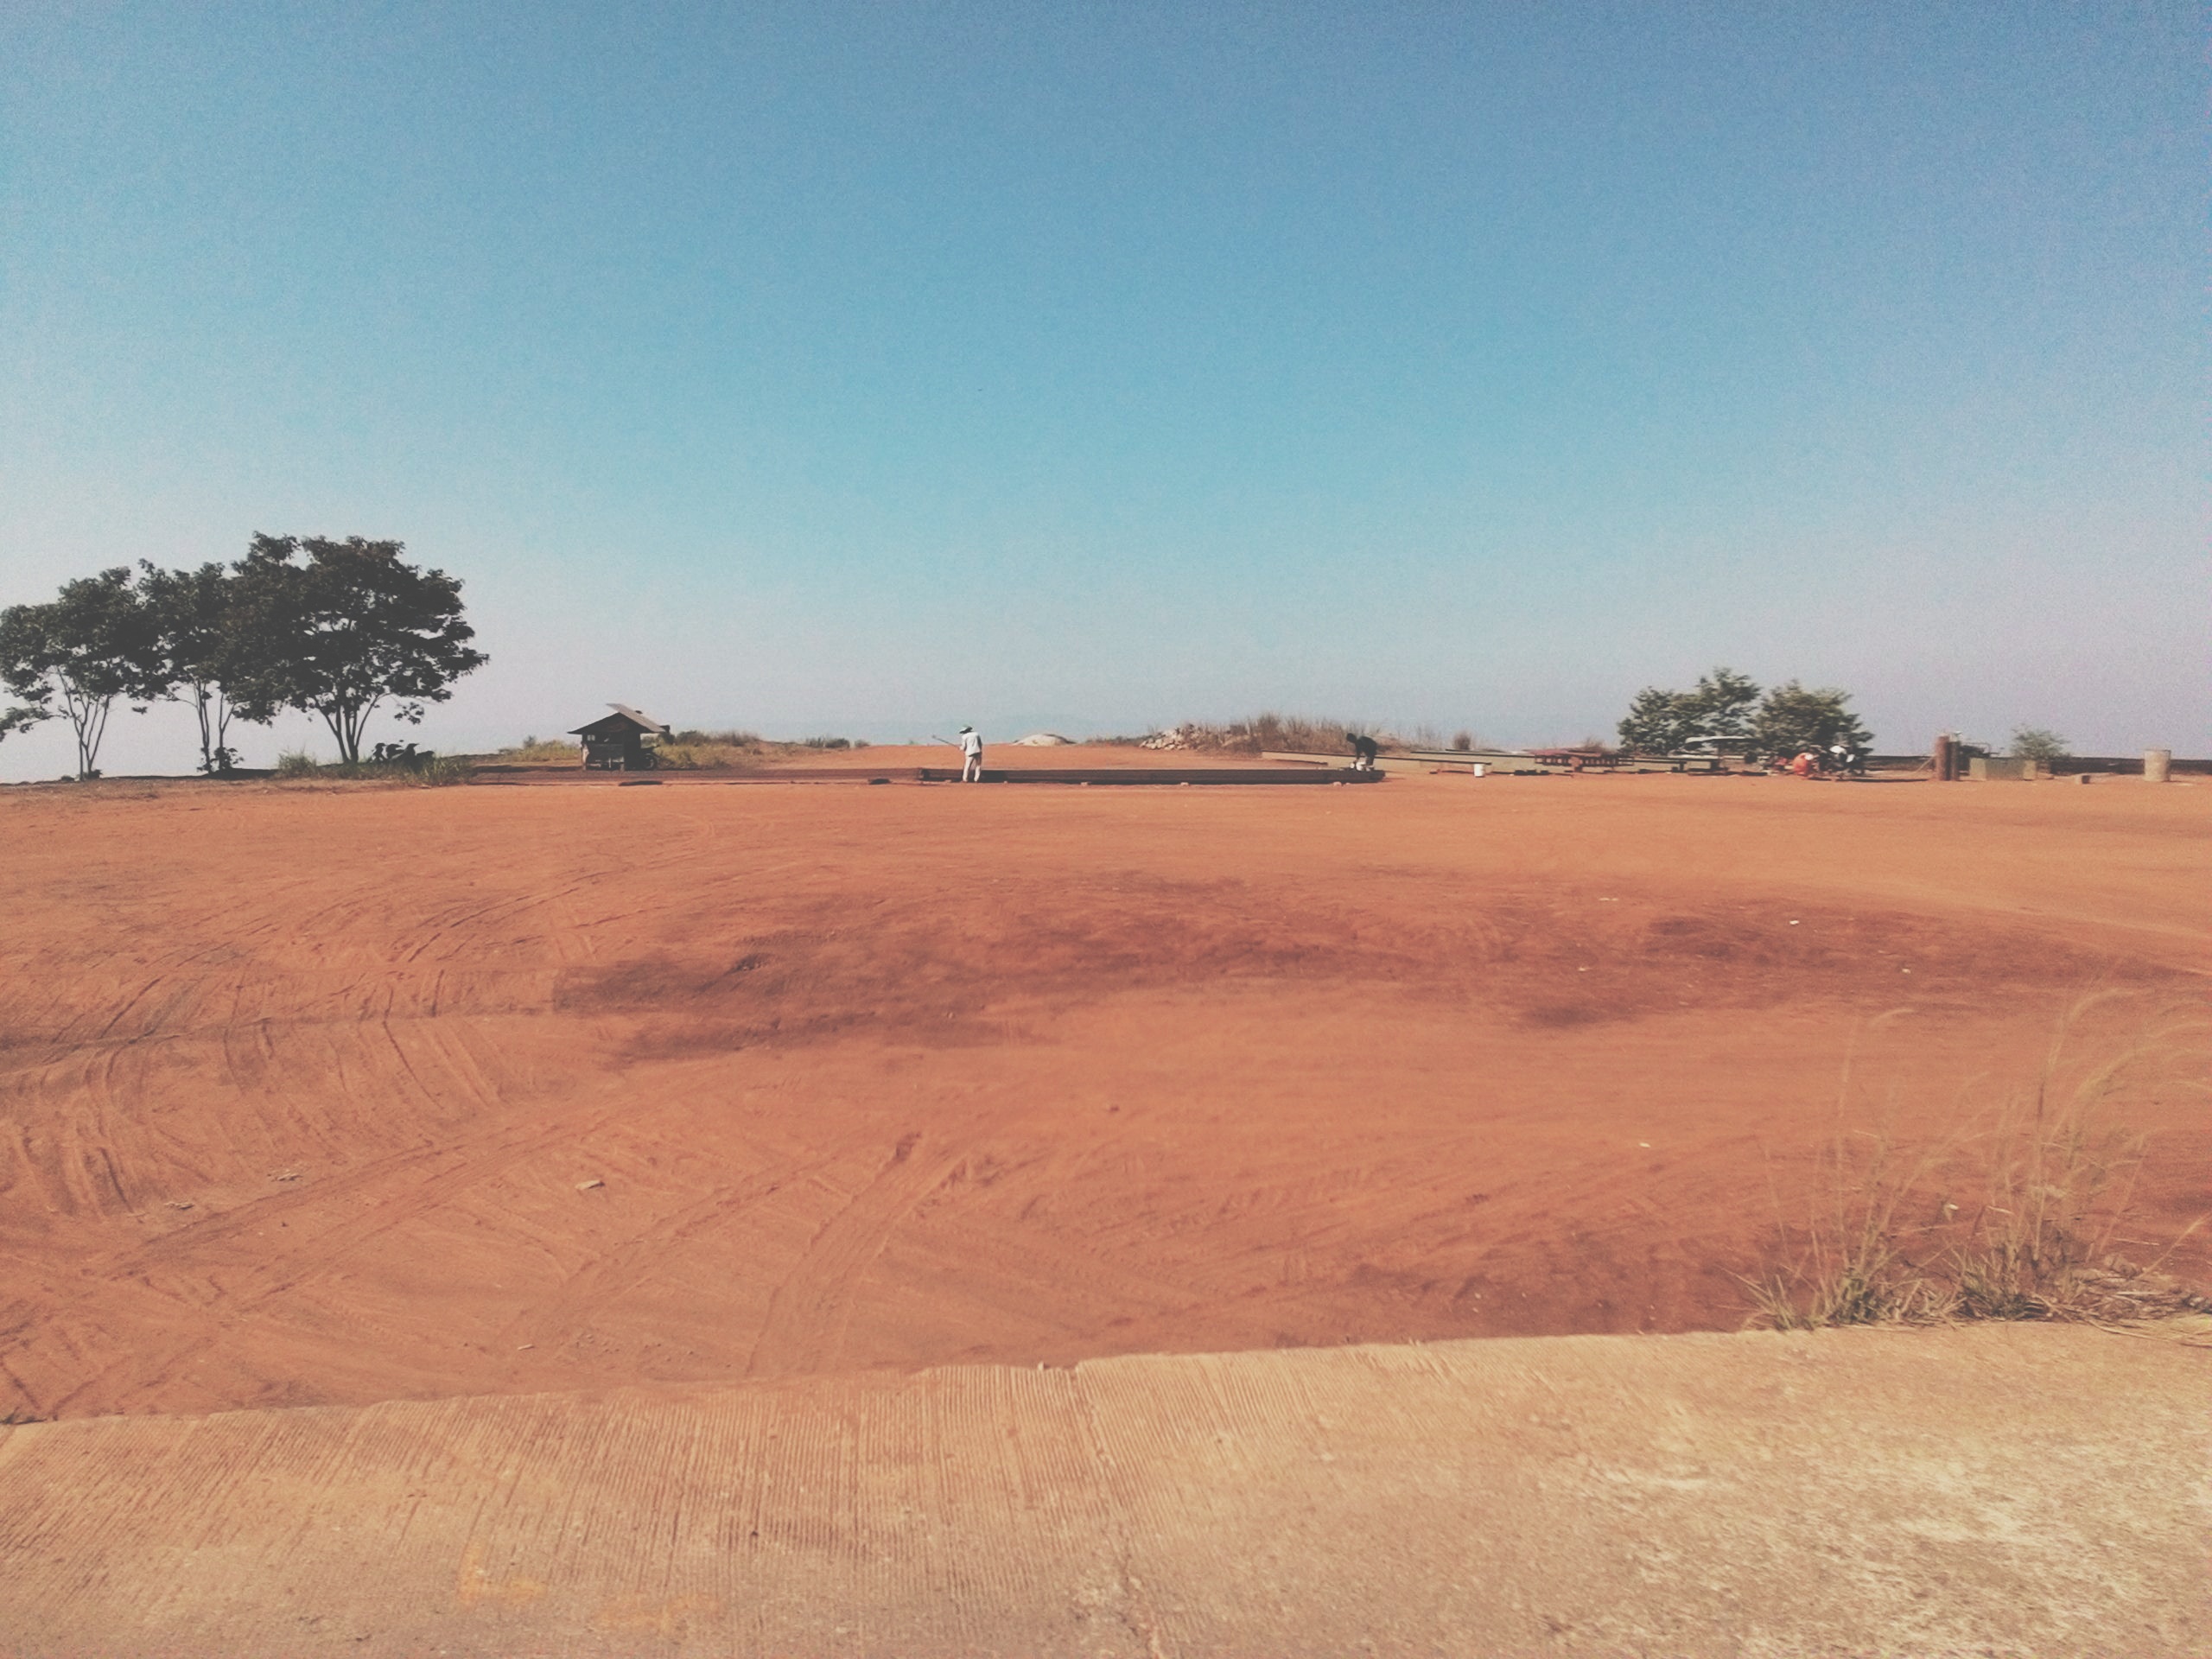
landscape, sand, horizon, field, prairie, desert, soil, savanna, plain, grassland, plateau, habitat, ecosystem, sahara, steppe, rural area, natural environment, geographical feature, aeolian landform, grass family, ecoregion